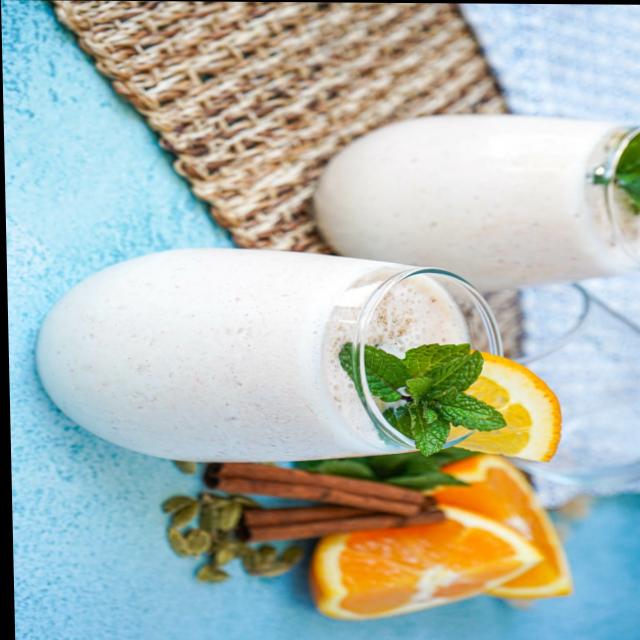
Dish: lassi